Hybrid Air Vehicles Airlander 10

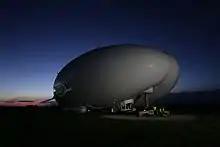
Airlander 10 on the ground, August 2016

The LEMV would be able to operate, like a helicopter, from small forward bases. Its operating cost and endurance were expected to be better than other surveillance options.